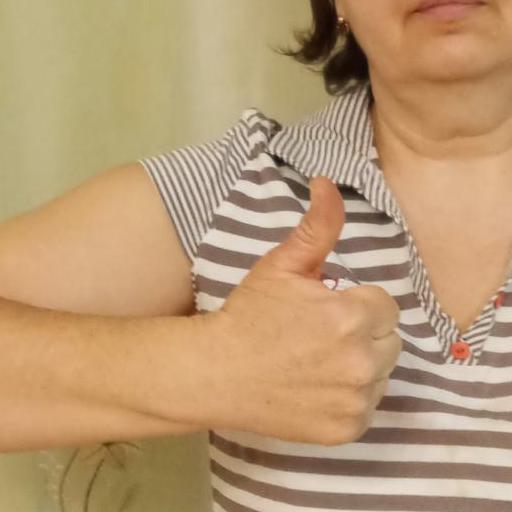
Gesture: like